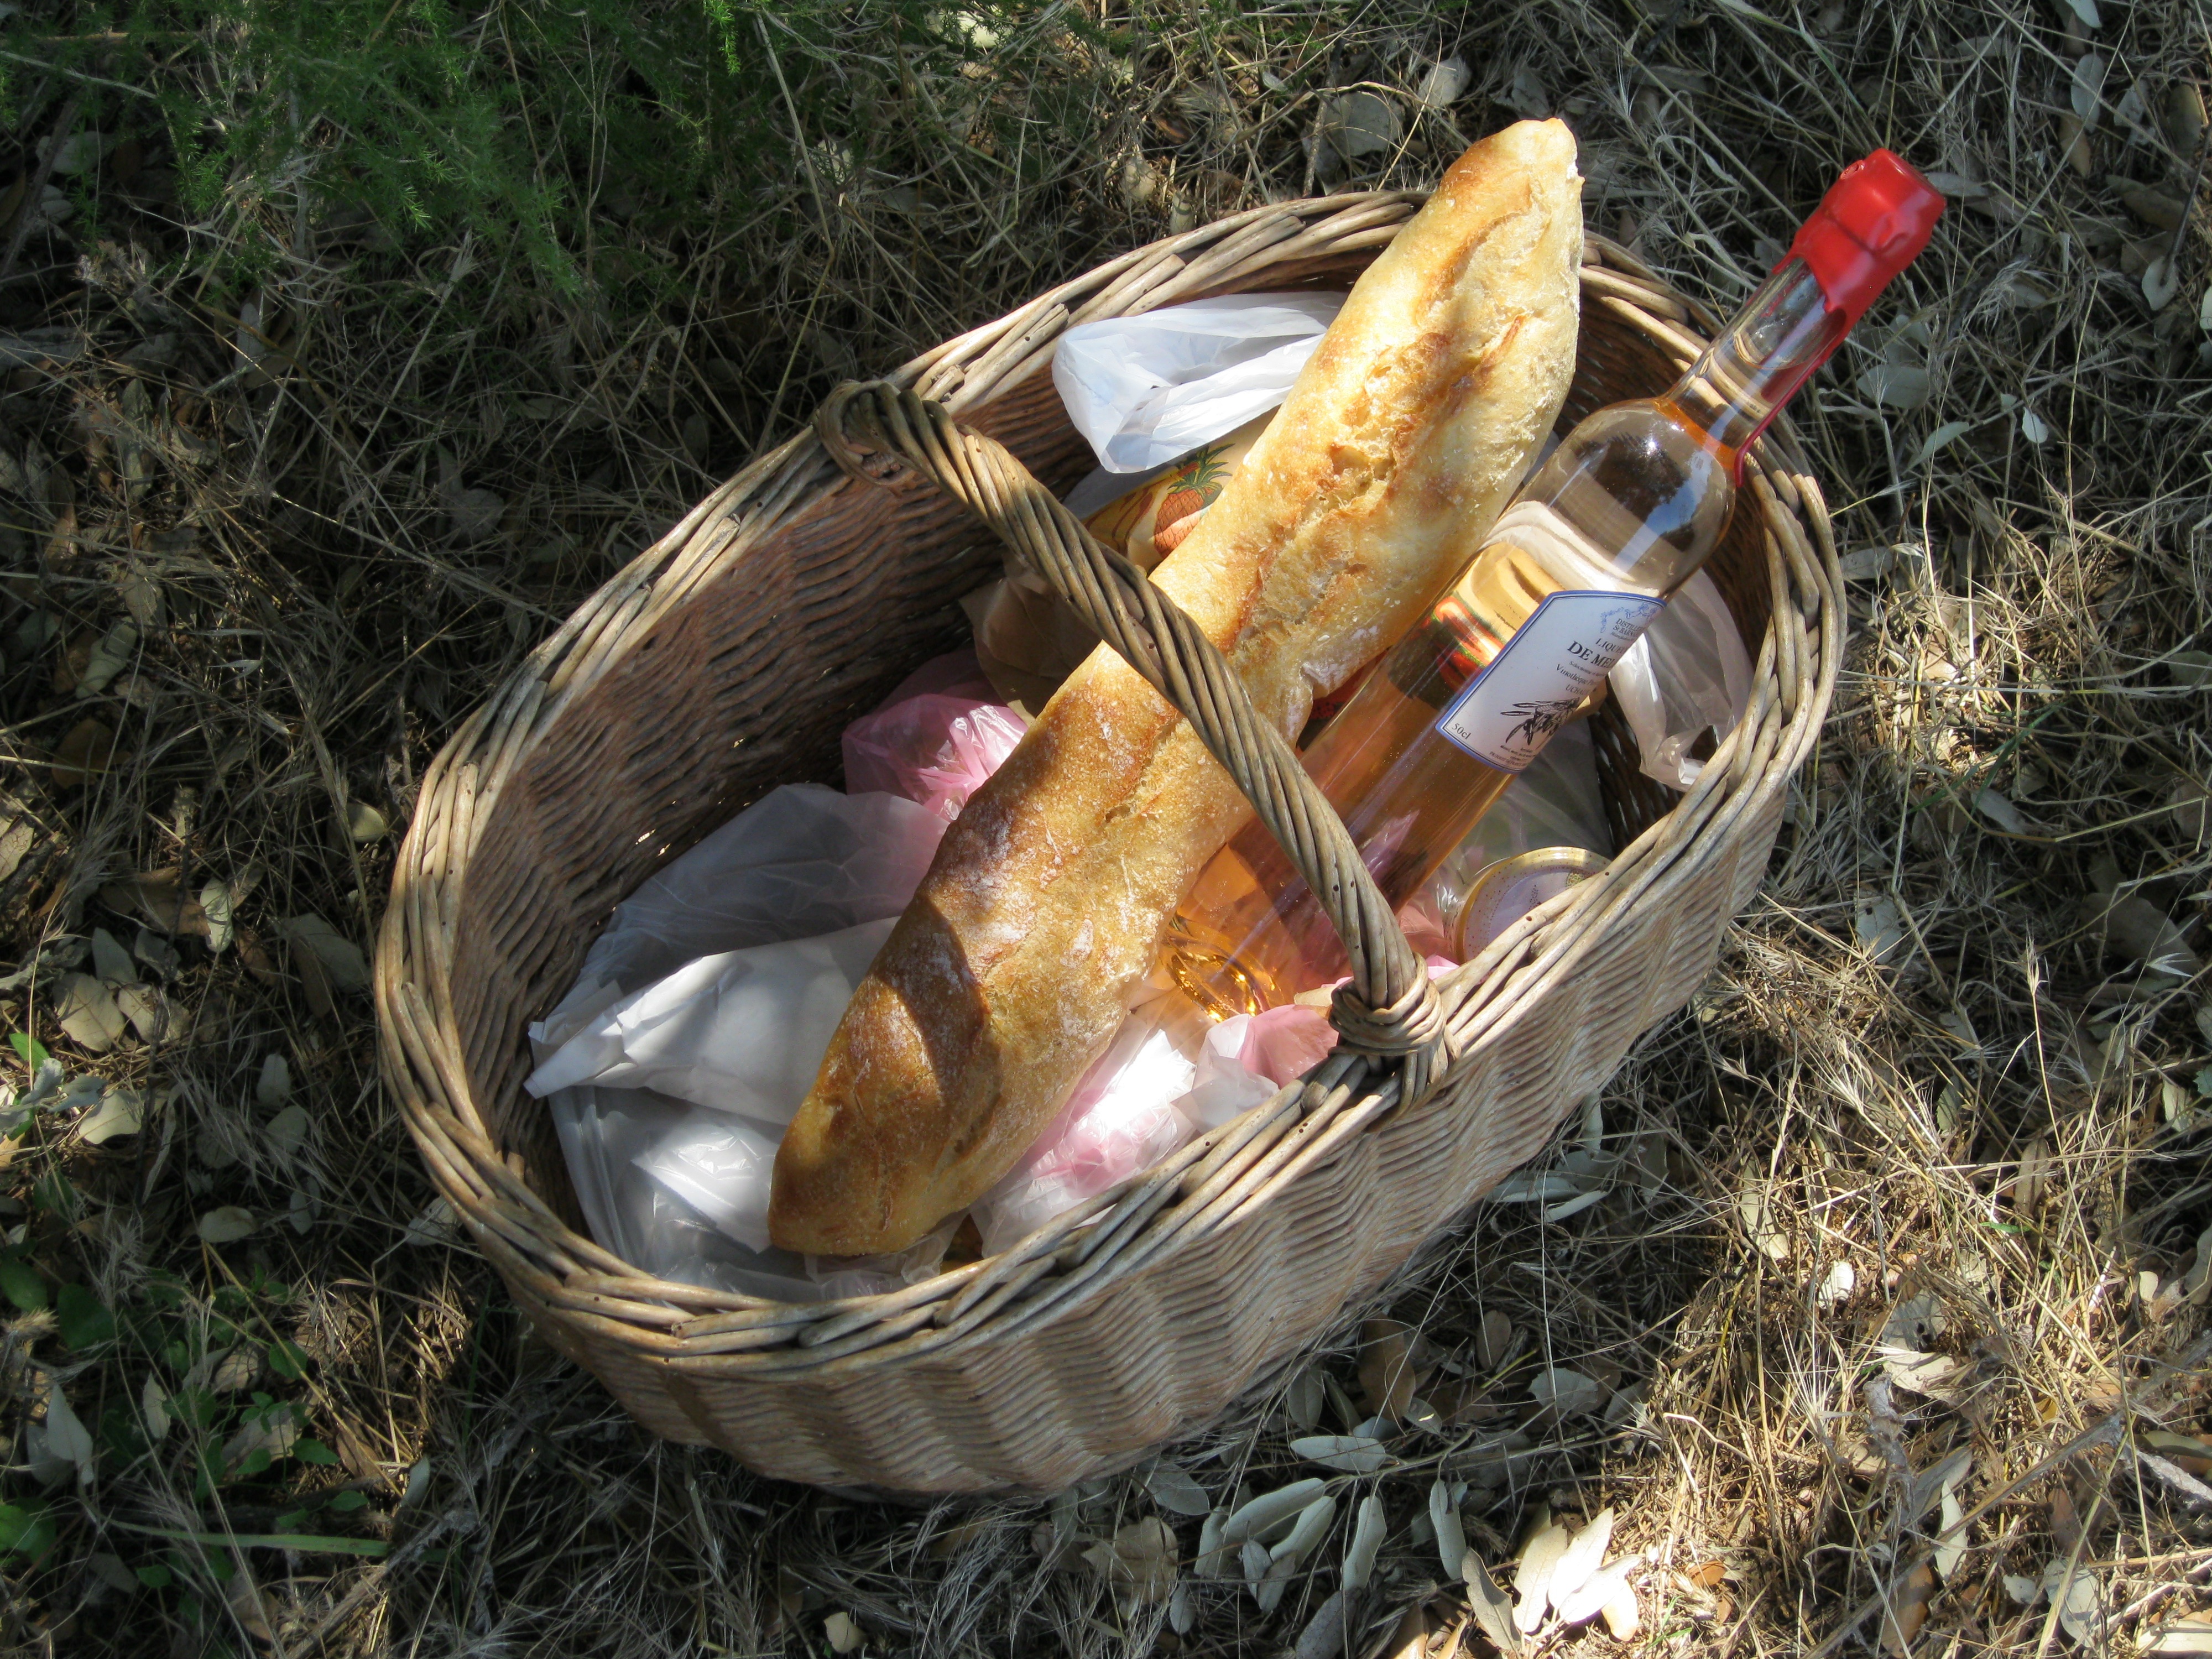
outdoor, wine, food, basket, bread, picnic, animal sports